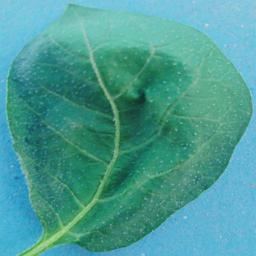
Label: Potato___Healthy